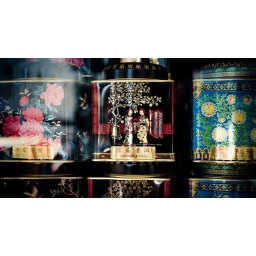
Delicately decorated tea boxes through a shop window in Fortitude Valley. from the vault